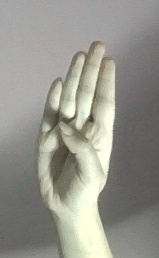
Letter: kaaf